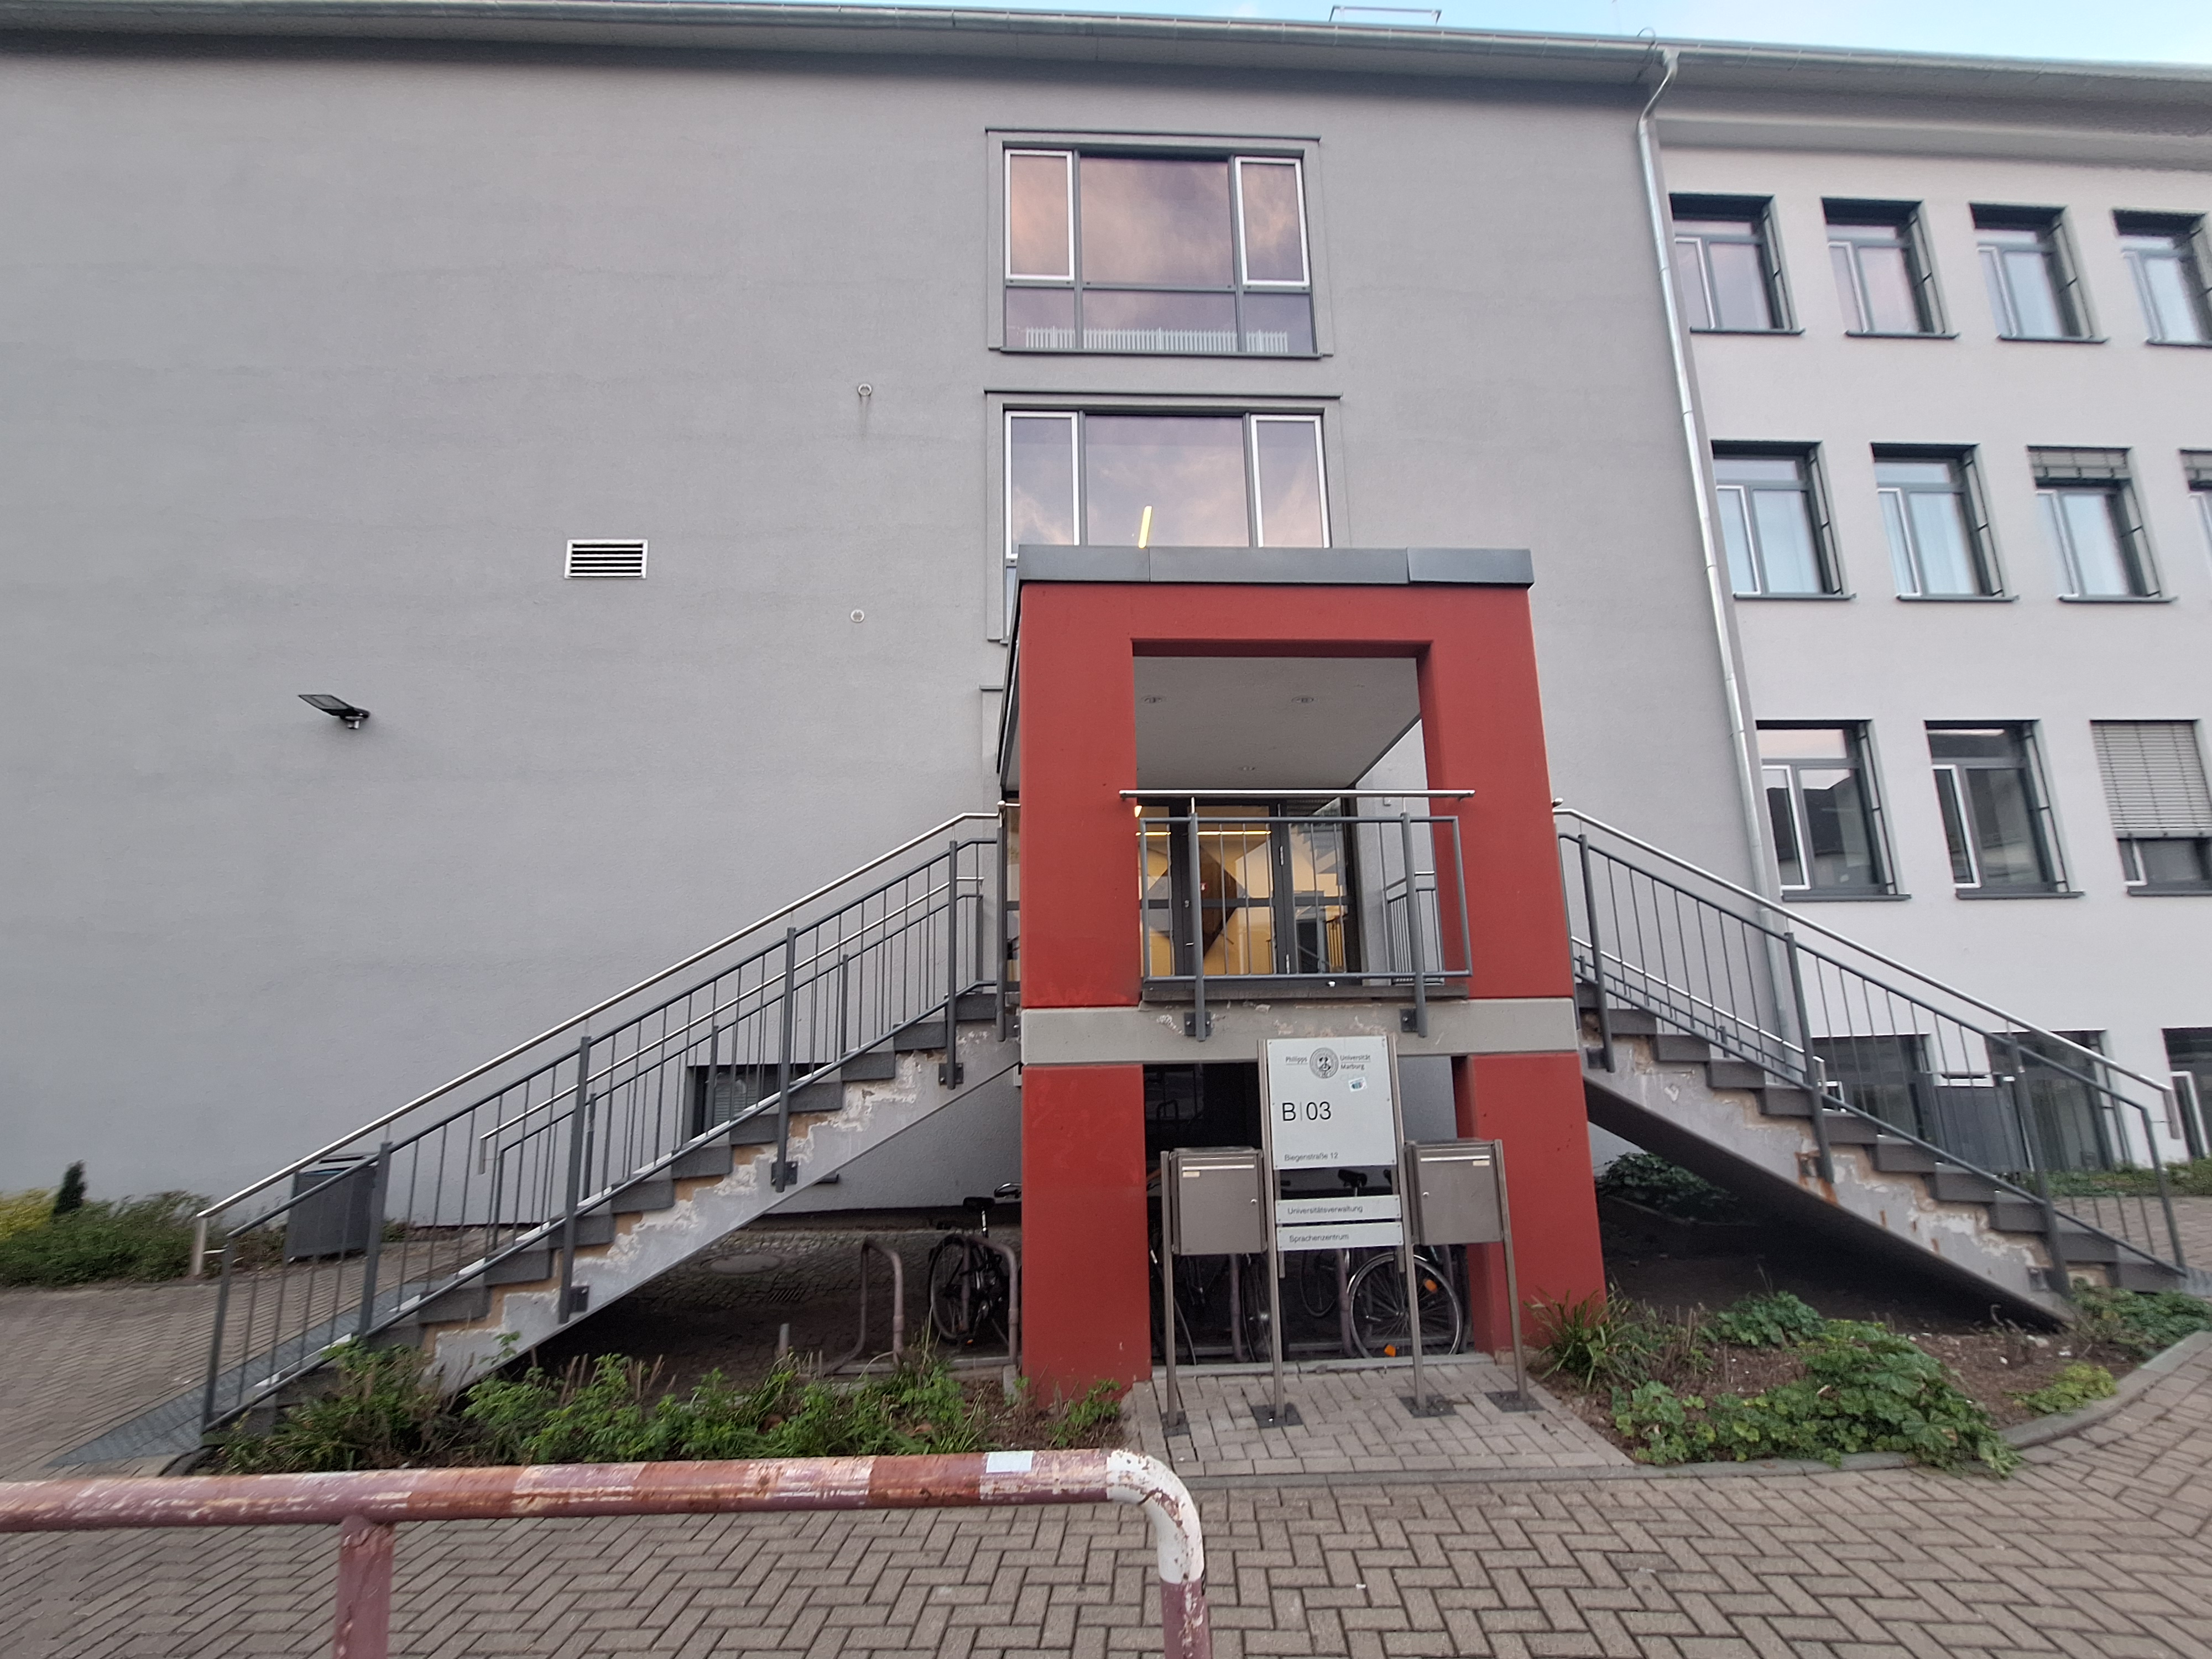
Building: Biegenstraße 12